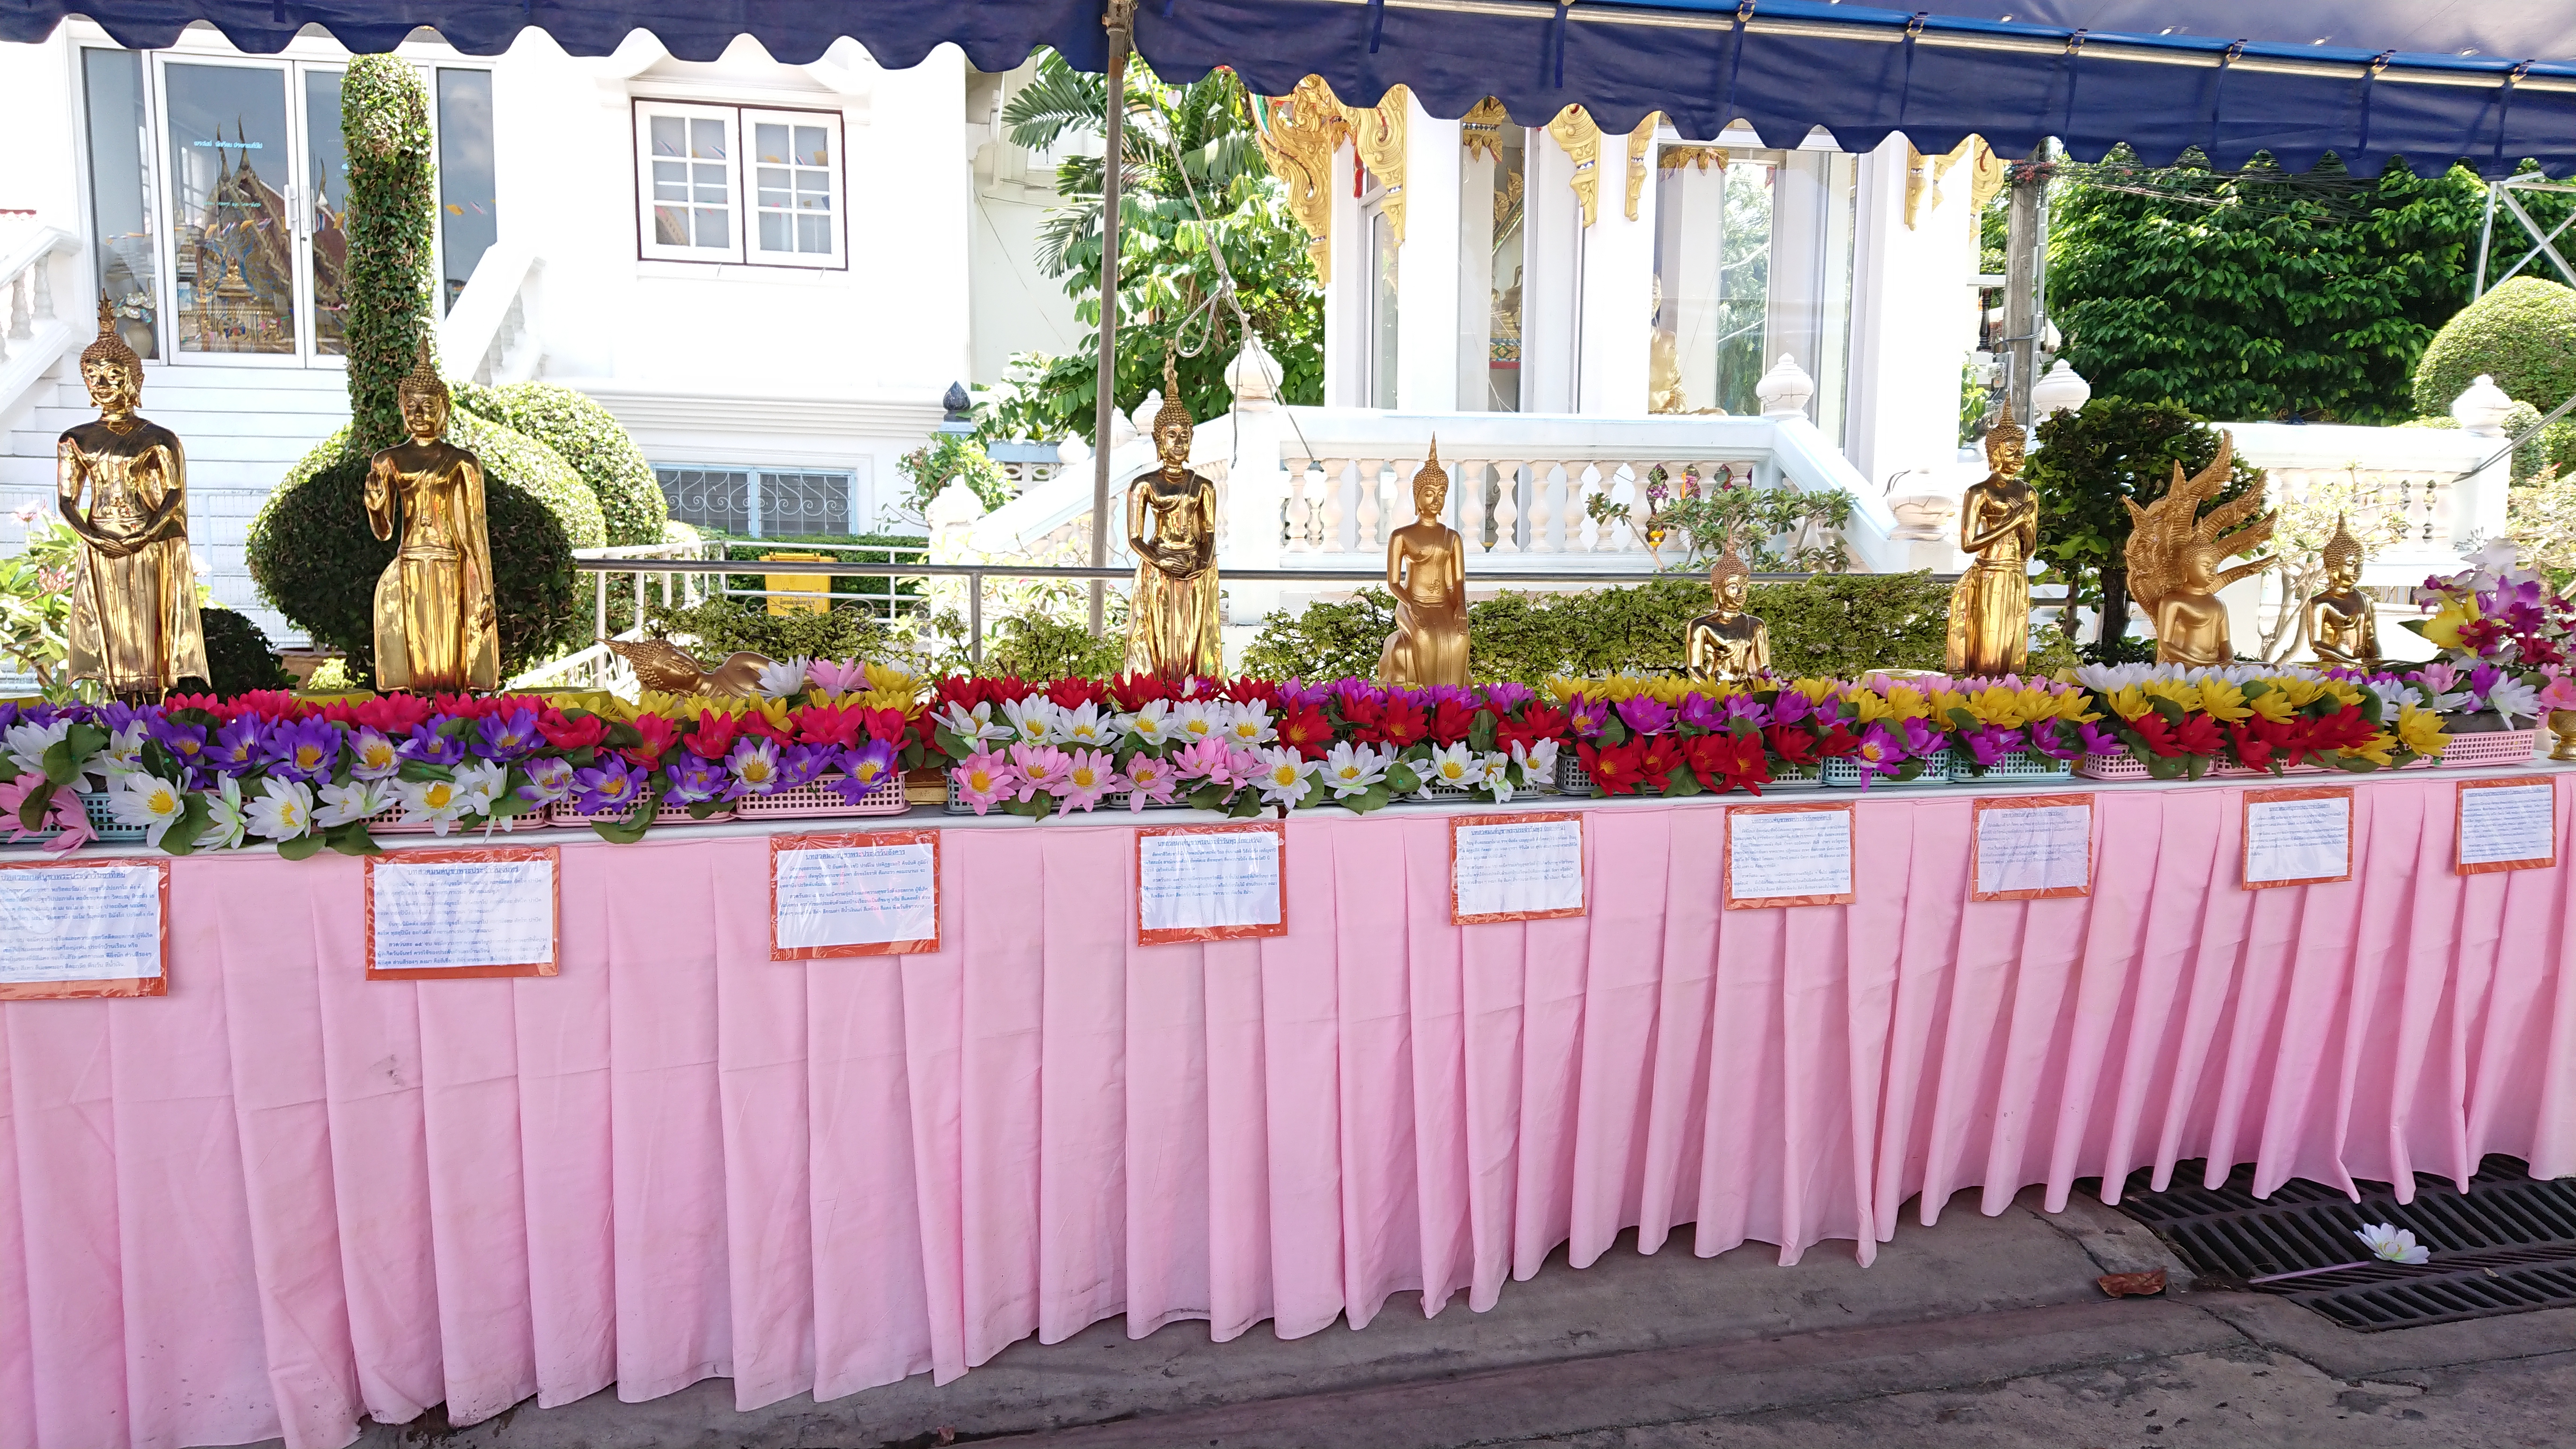
natural, pink, decoration, floristry, textile, flower, event, plant, party, flowerpot, magenta, wedding reception